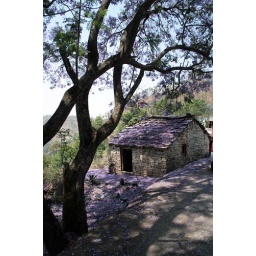
A jakaranda tree stands tall over a small house